Leonardo (footballer, born 1992)

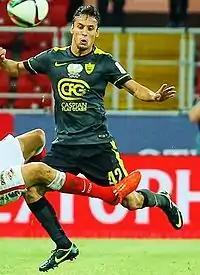
Leonardo playing for Anzhi Makhachkala in 2015

On 10 August 2014, Leonardo signed a two-year contract with Russian club Anzhi Makhachkala. He scored his first competitive goal for the club on his 23rd birthday, finding the back of the net in the 84th minute of a 5–1 home league victory over Yenisey Krasnoyarsk. On 10 May 2015, Leonardo scored twice in a 3–1 home win over Tyumen. He scored a total of seven league goals in his debut season in the country, helping the club win promotion back to the Premier League at the first time. On 22 August 2015, Leonardo scored his first RFPL goal in a 1–1 draw with Ural Yekaterinburg, converting a second-half penalty. However, the club eventually terminated his contract on 25 February 2016, due to the player's disciplinary record.